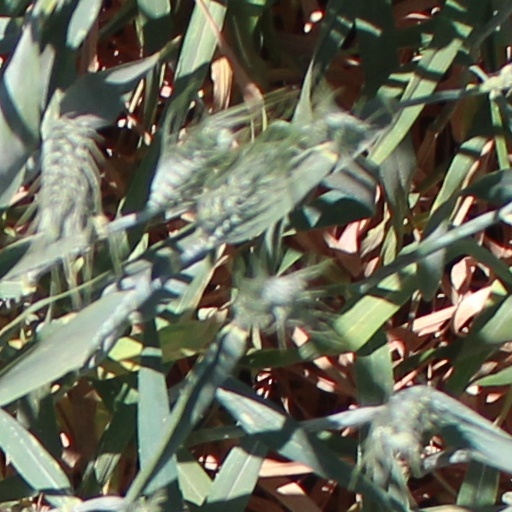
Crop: wheat